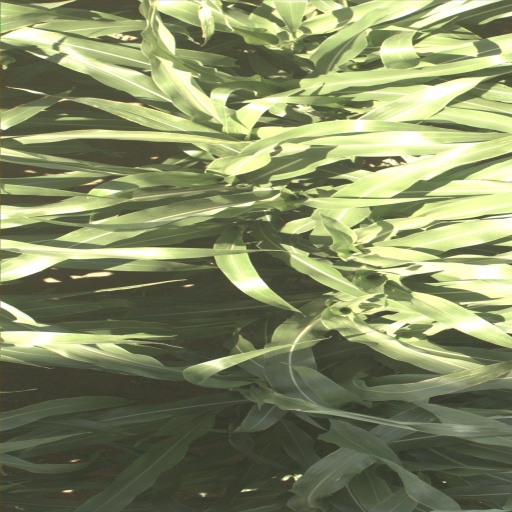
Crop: sorghum